Victor J. Glover

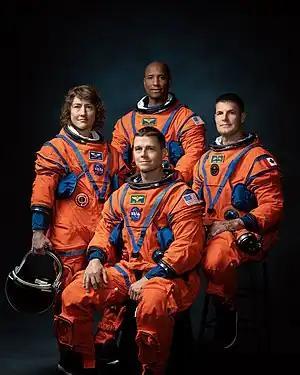
Official crew portrait for Artemis II, from left: NASA Astronauts Christina Koch, Victor Glover, Reid Wiseman, Canadian Space Agency Astronaut Jeremy Hansen.

On April 3, 2023, Glover was announced as the pilot of the Artemis II mission, which is currently planned to flyby the Moon no earlier than April 2026. He is to be joined by NASA astronauts Gregory R. Wiseman, Christina Koch, and Canadian Space Agency astronaut Jeremy Hansen.